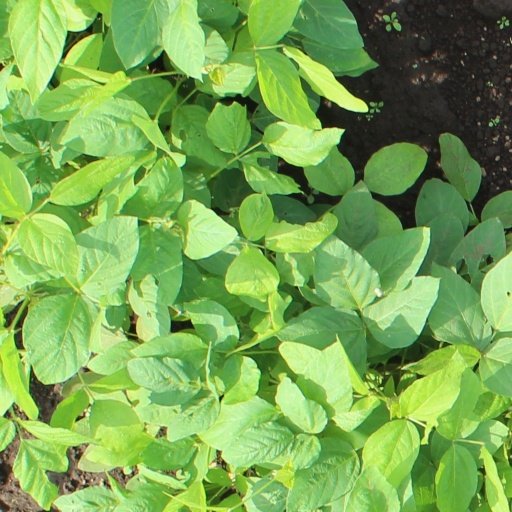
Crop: soybean